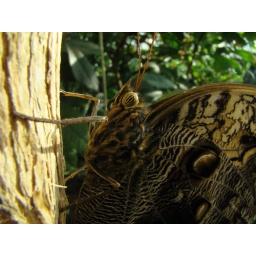
An owl butterfly at the pacific science center tropical butterfly house in seattle.